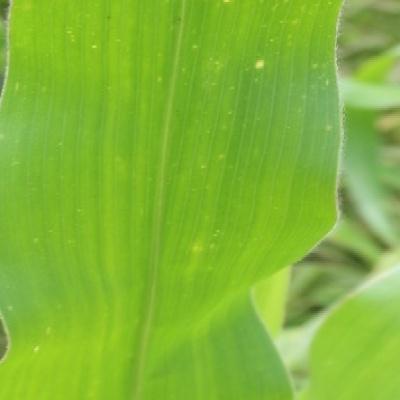
Label: Corn_(Maize)___Leaf_Spot